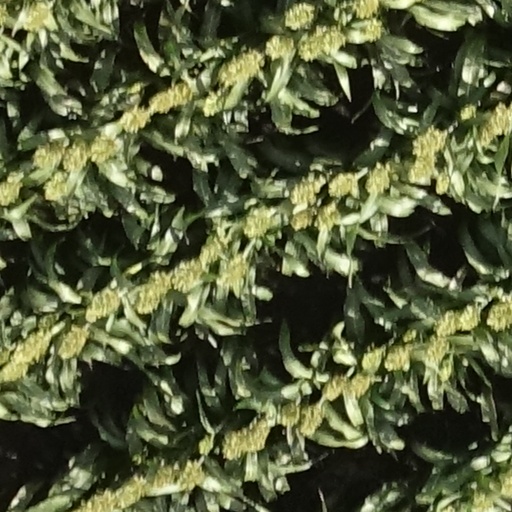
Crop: sorghum